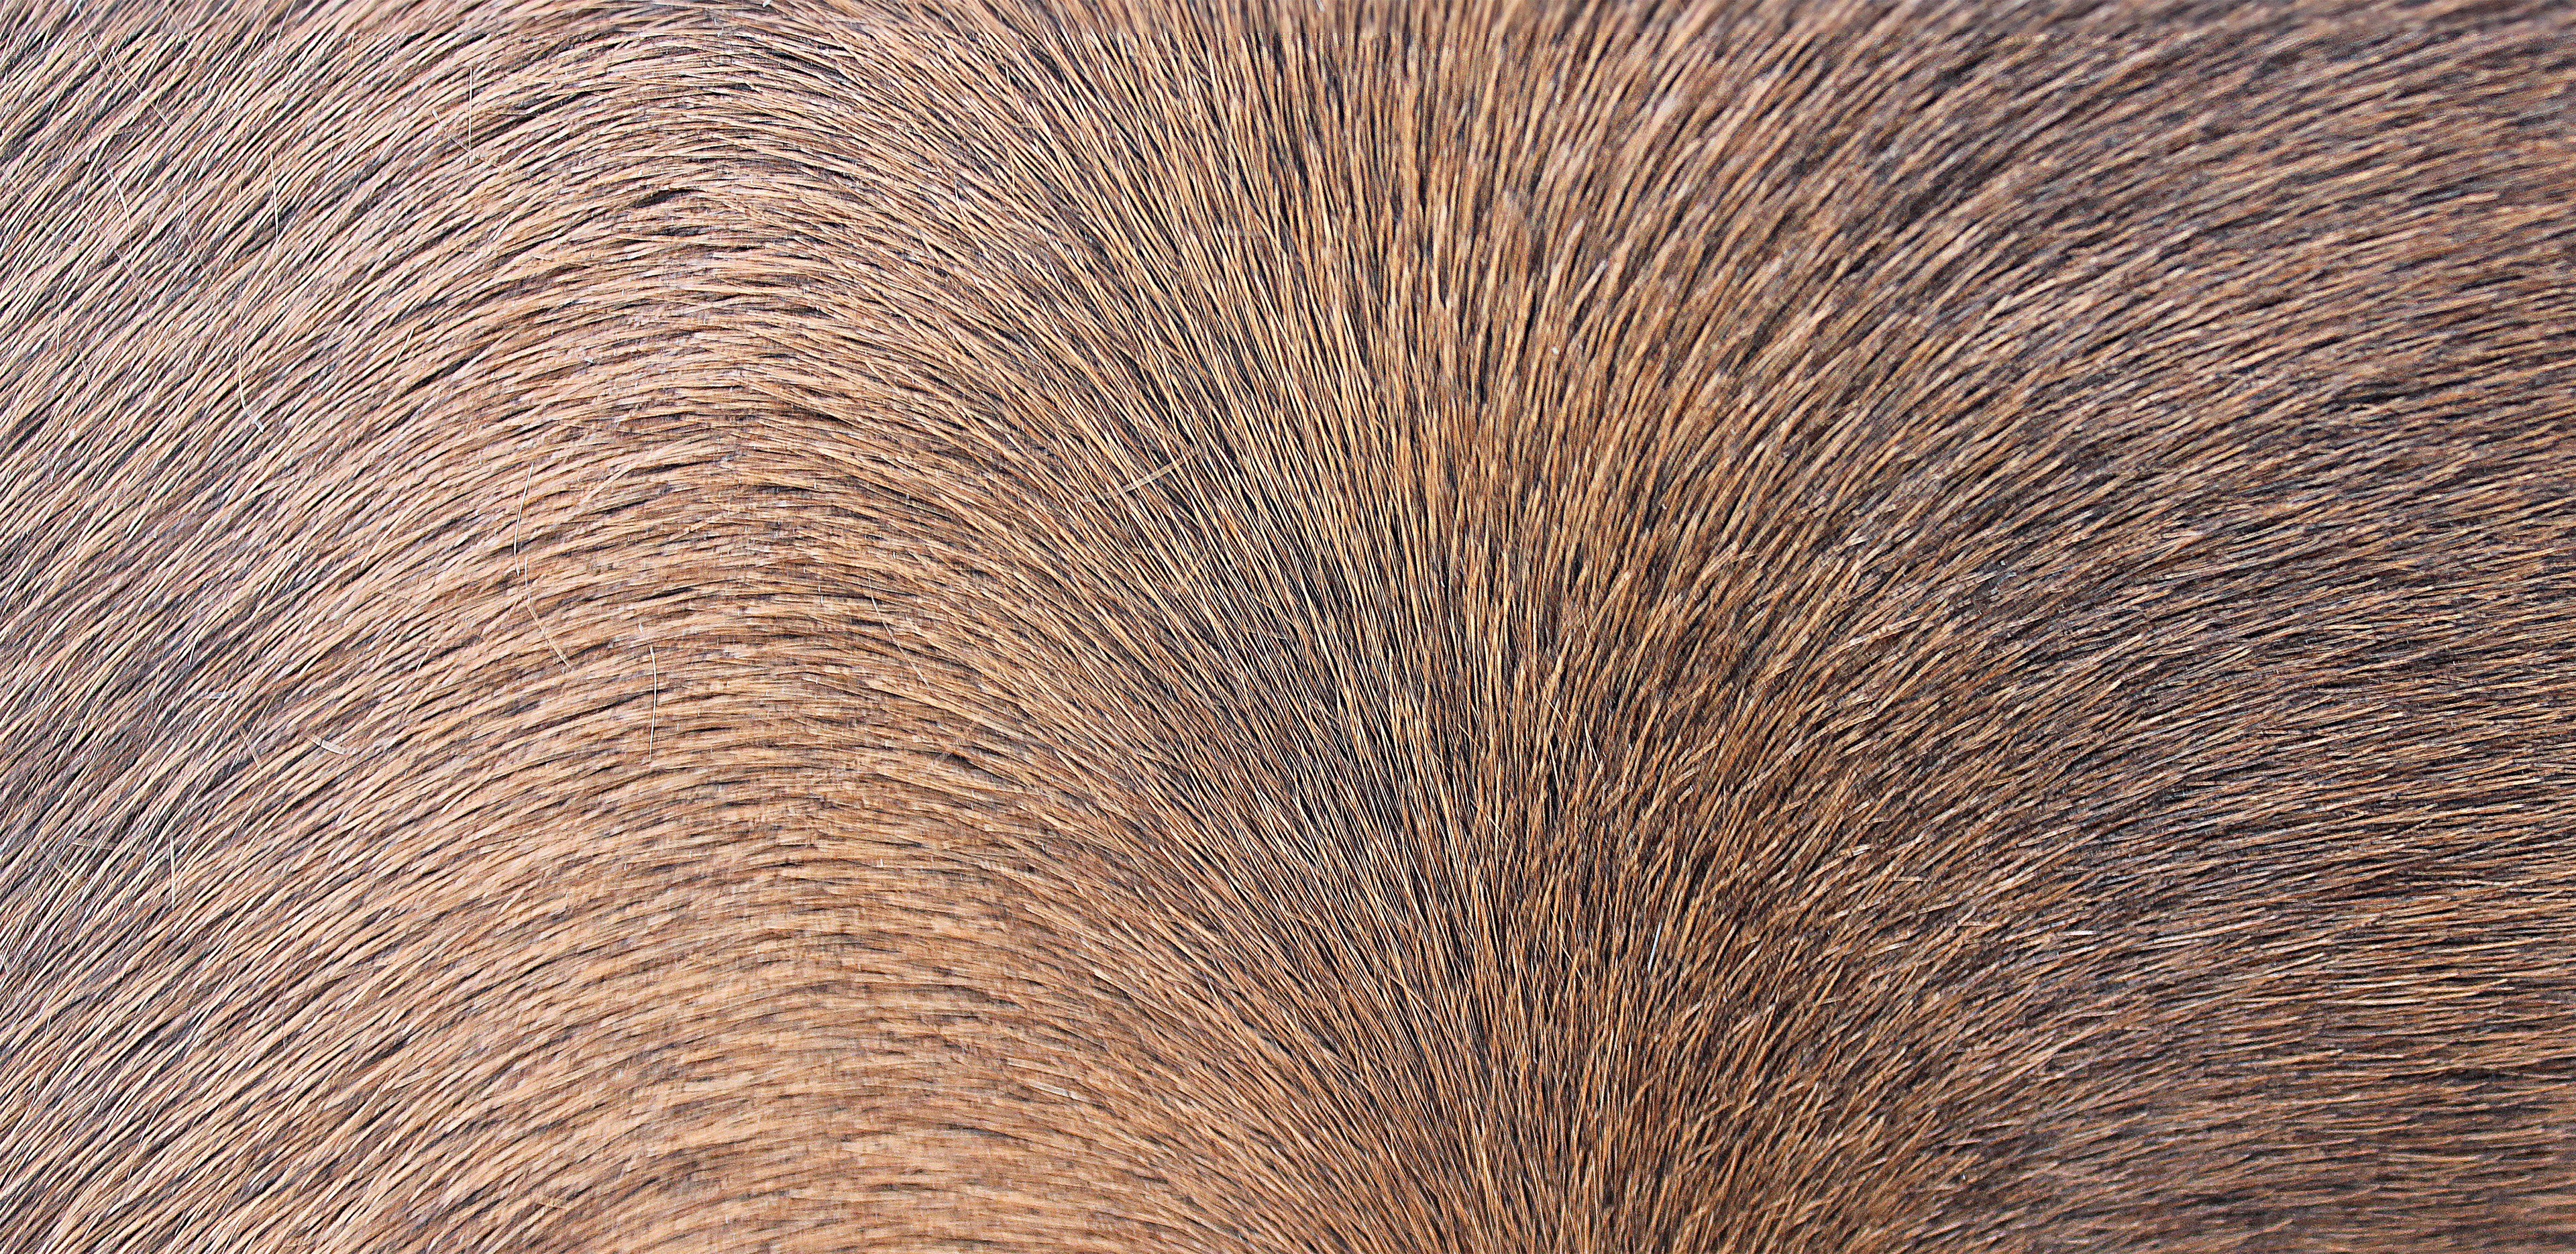
nature, sand, wood, hair, photography, texture, trunk, animal, fur, horse, brown, soil, ride, material, circle, close up, pony, eye, organ, macro photography, eddy, grass family